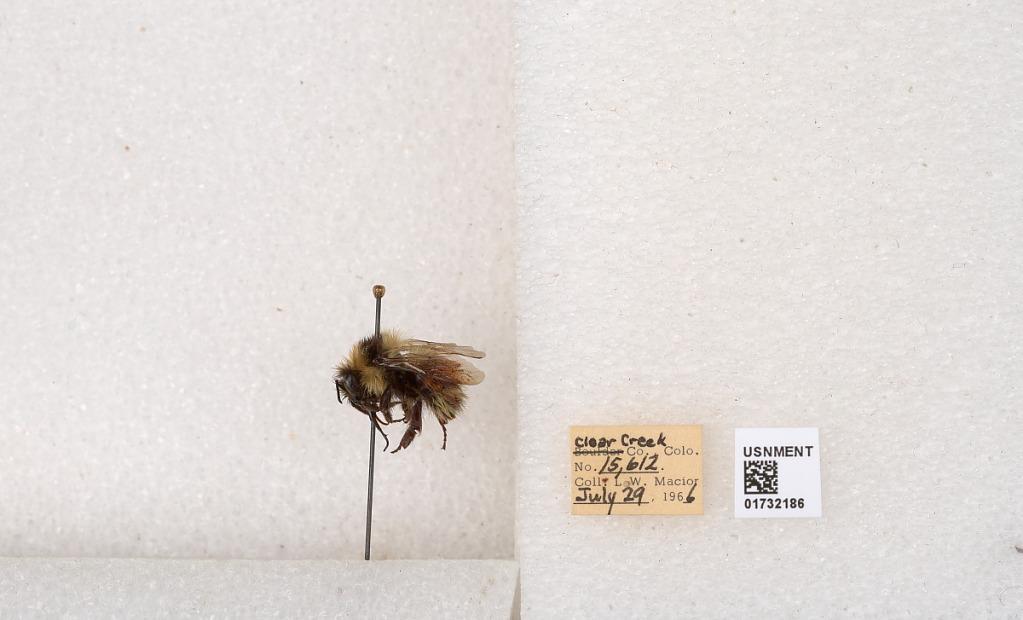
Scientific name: Bombus (Pyrobombus) sylvicola Kirby
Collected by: L. Macior
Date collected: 1966-7-29
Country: United States
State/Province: Colorado
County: Clear Creek
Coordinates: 39.7006, -105.694